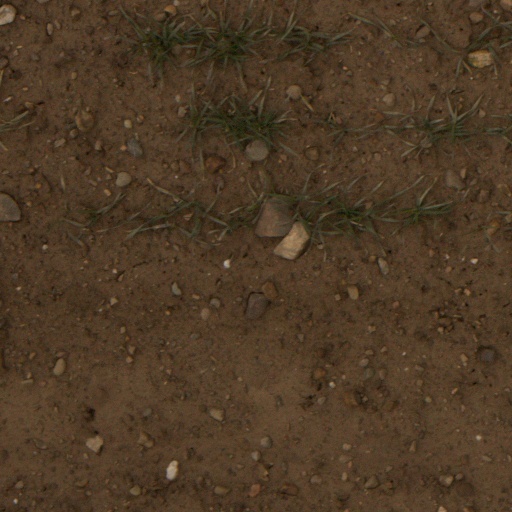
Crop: wheat